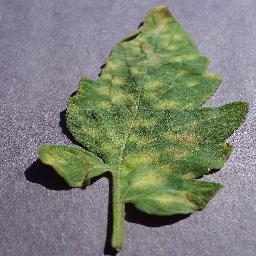
Label: Tomato___Leaf_Mold